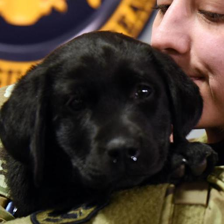
Label: animals